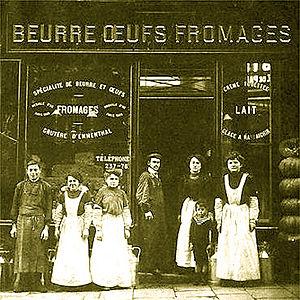
Famille Androuët devant leur crèmerie
Pierre Androuët, né en 1915 et mort en février 2005 à 89 ans, était un crémier réputé, chroniqueur et auteur de plusieurs ouvrages gastronomiques, longtemps patron d'une affaire familiale parisienne de renommée nationale, membre de l'Institut Français du Goût.